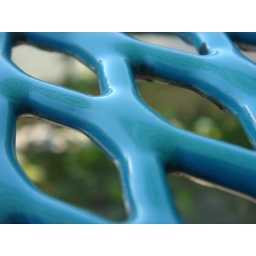
A bright blue table at an ice cream parlour in Rhode Island.